Culpeper, Virginia

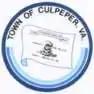
Downtown Culpeper view

Culpeper (formerly "Culpeper Courthouse", earlier "Fairfax") is an incorporated town in Culpeper County, Virginia, United States. It serves as the county seat and is part of the Washington–Baltimore–Arlington, DC–MD–VA–WV–PA Combined Statistical Area according to the 2020 United States Census, the town had a population of 20,062, reflecting growth from 16,379 in 2010, largely driven by its strategic location along U.S. Route 15, U.S. Route 29, and U.S. Route 522, and its proximity to Washington, D.C. and Northern Virginia’s tech corridor.